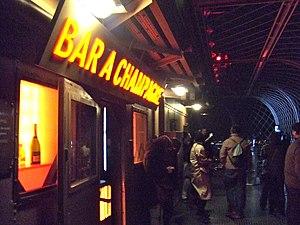
bar à champagne au 3e étage de la tour eiffel This building is inscrit au titre des Monuments Historiques. It is indexed in the Base Mérimée, a database of architectural heritage maintained by the French Ministry of Culture,